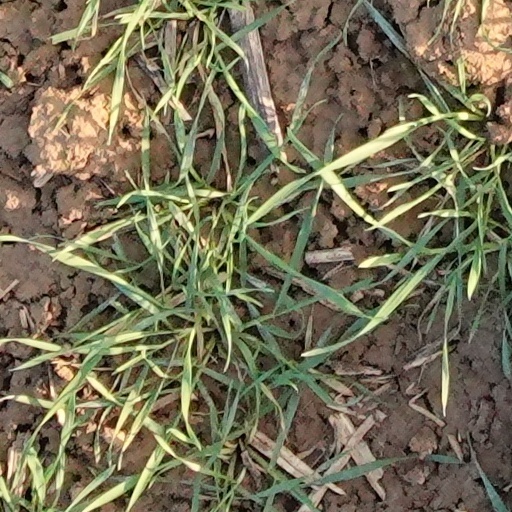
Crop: wheat